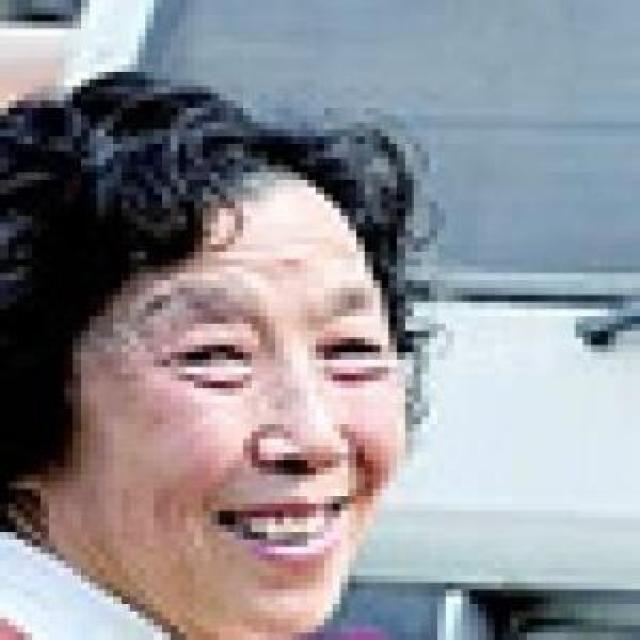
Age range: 65+